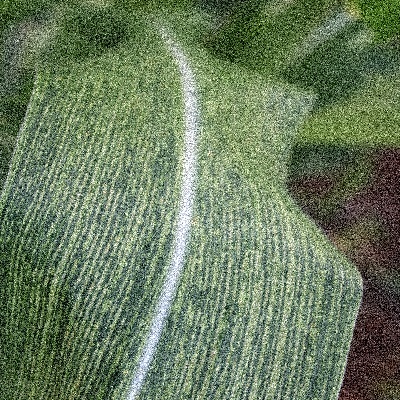
Label: Corn_(Maize)___Maize_Streak_Virus